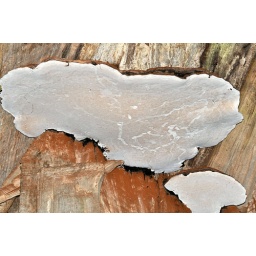
this fresh bracket fungus found up a storm broken tree was over 30cms across,, New forest